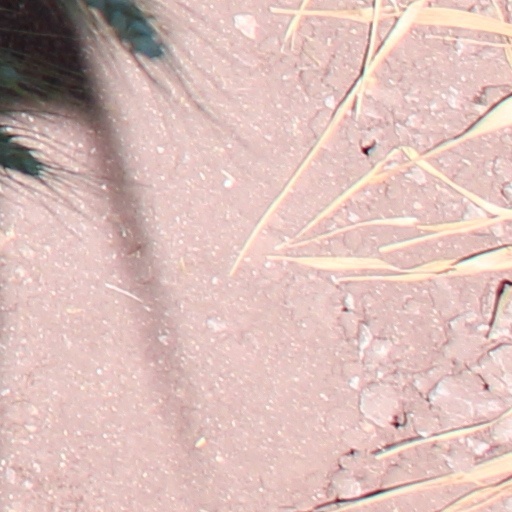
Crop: wheat